History of Alfa Romeo

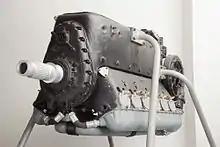
The Alfa Romeo RA1000 aircraft engine preserved at the Leonardo da Vinci National Museum of Science and Technology in Milan, Italy.

In the powerboat field, Alfa Romeo supplied its Lynx aero engine to a hydroplane at the second Pavia-Venice Raid in 1930. Participation in this competition continued in the following years, and in 1938 the company won its first victory with the D2 C.30 powerplant. At the helm was Lieutenant Colonel Goffredo Gorini, a civilian aircraft pilot, who repeated the feat the following year aboard the SIAI-Alfa Romeo hydroplane.